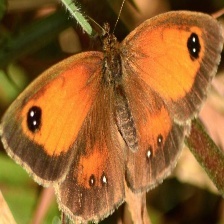
Species: WOOD SATYR
Butterfly family (ImageNet category): ringlet